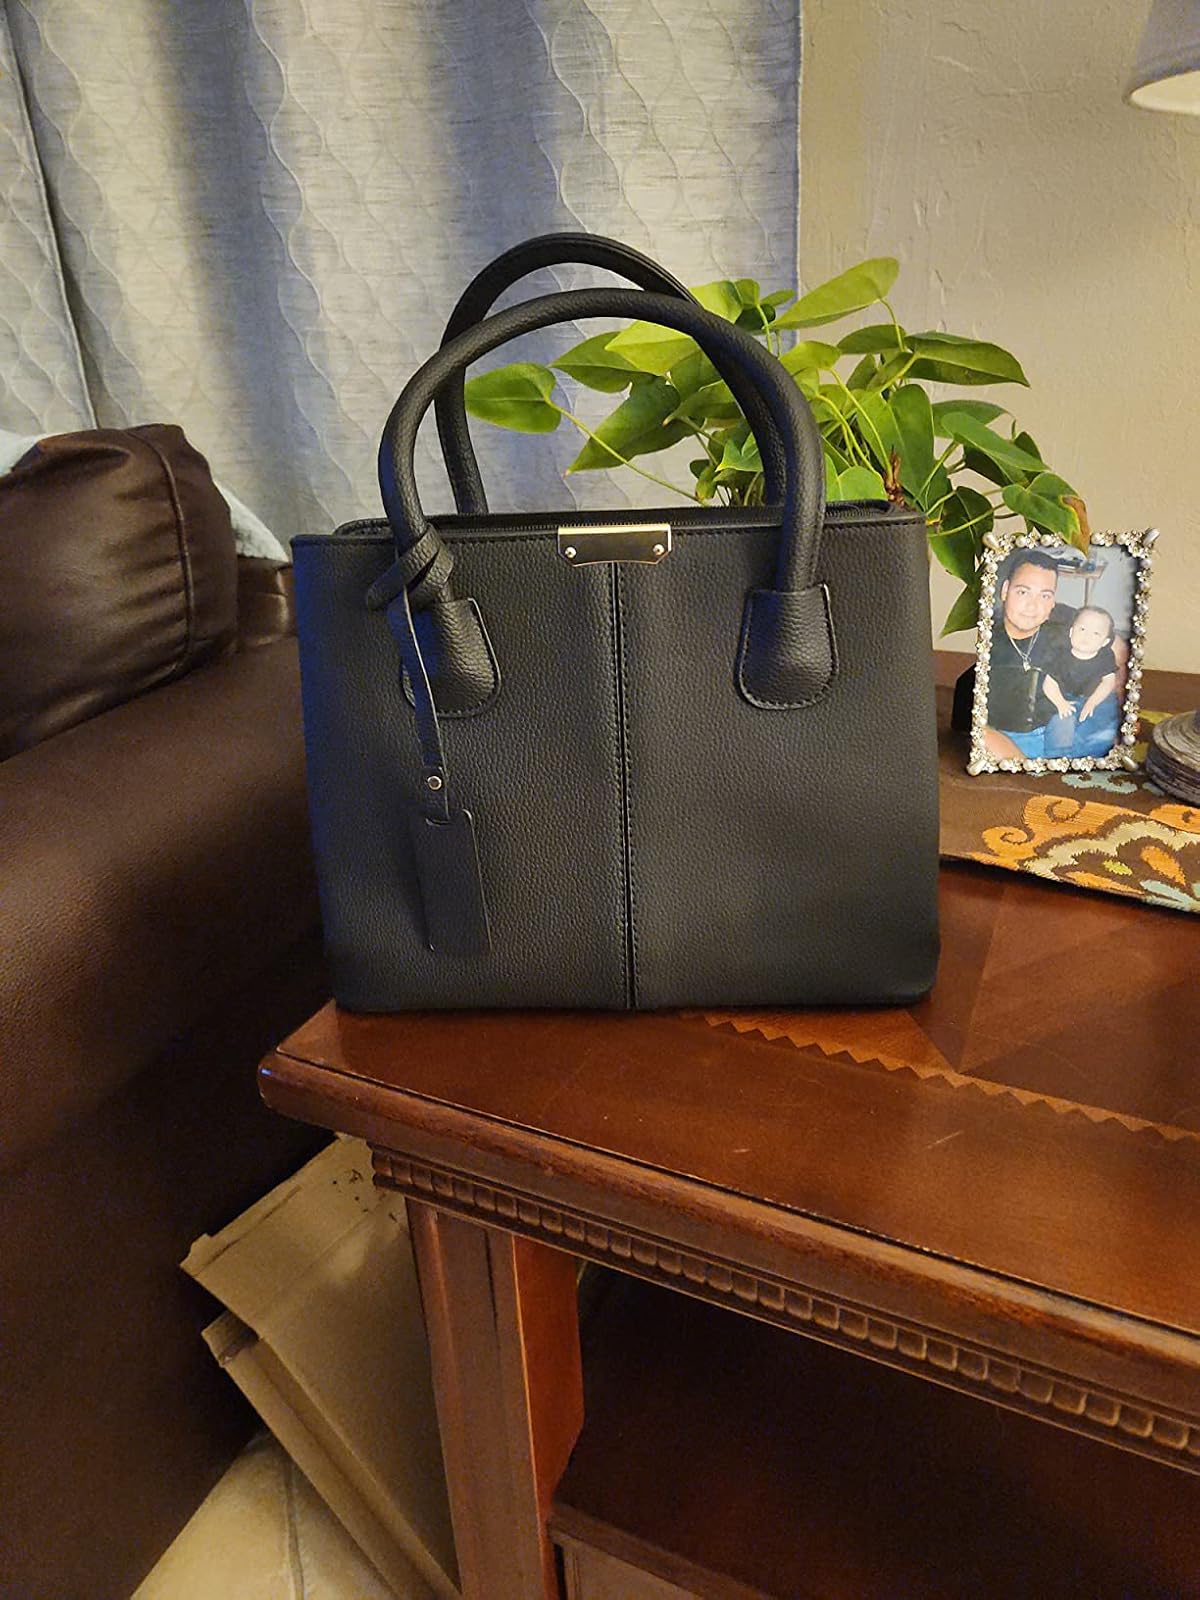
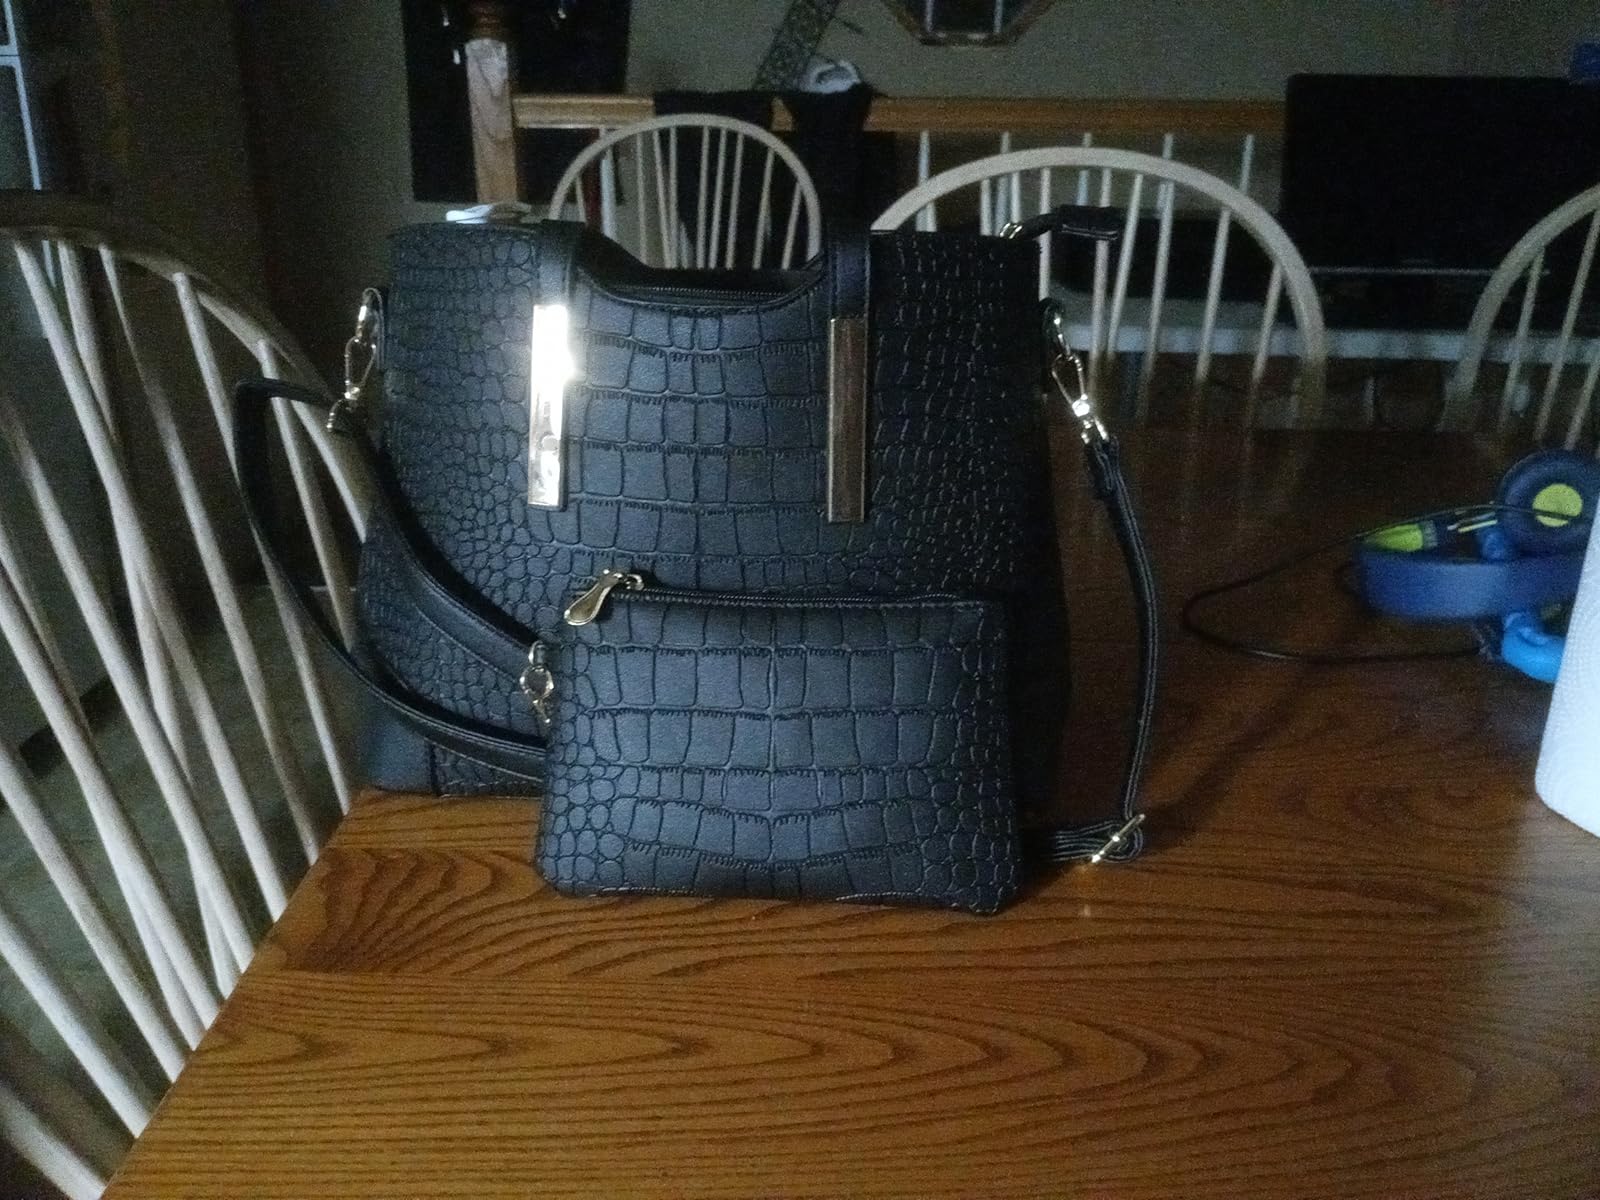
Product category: accessories_handbag
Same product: no